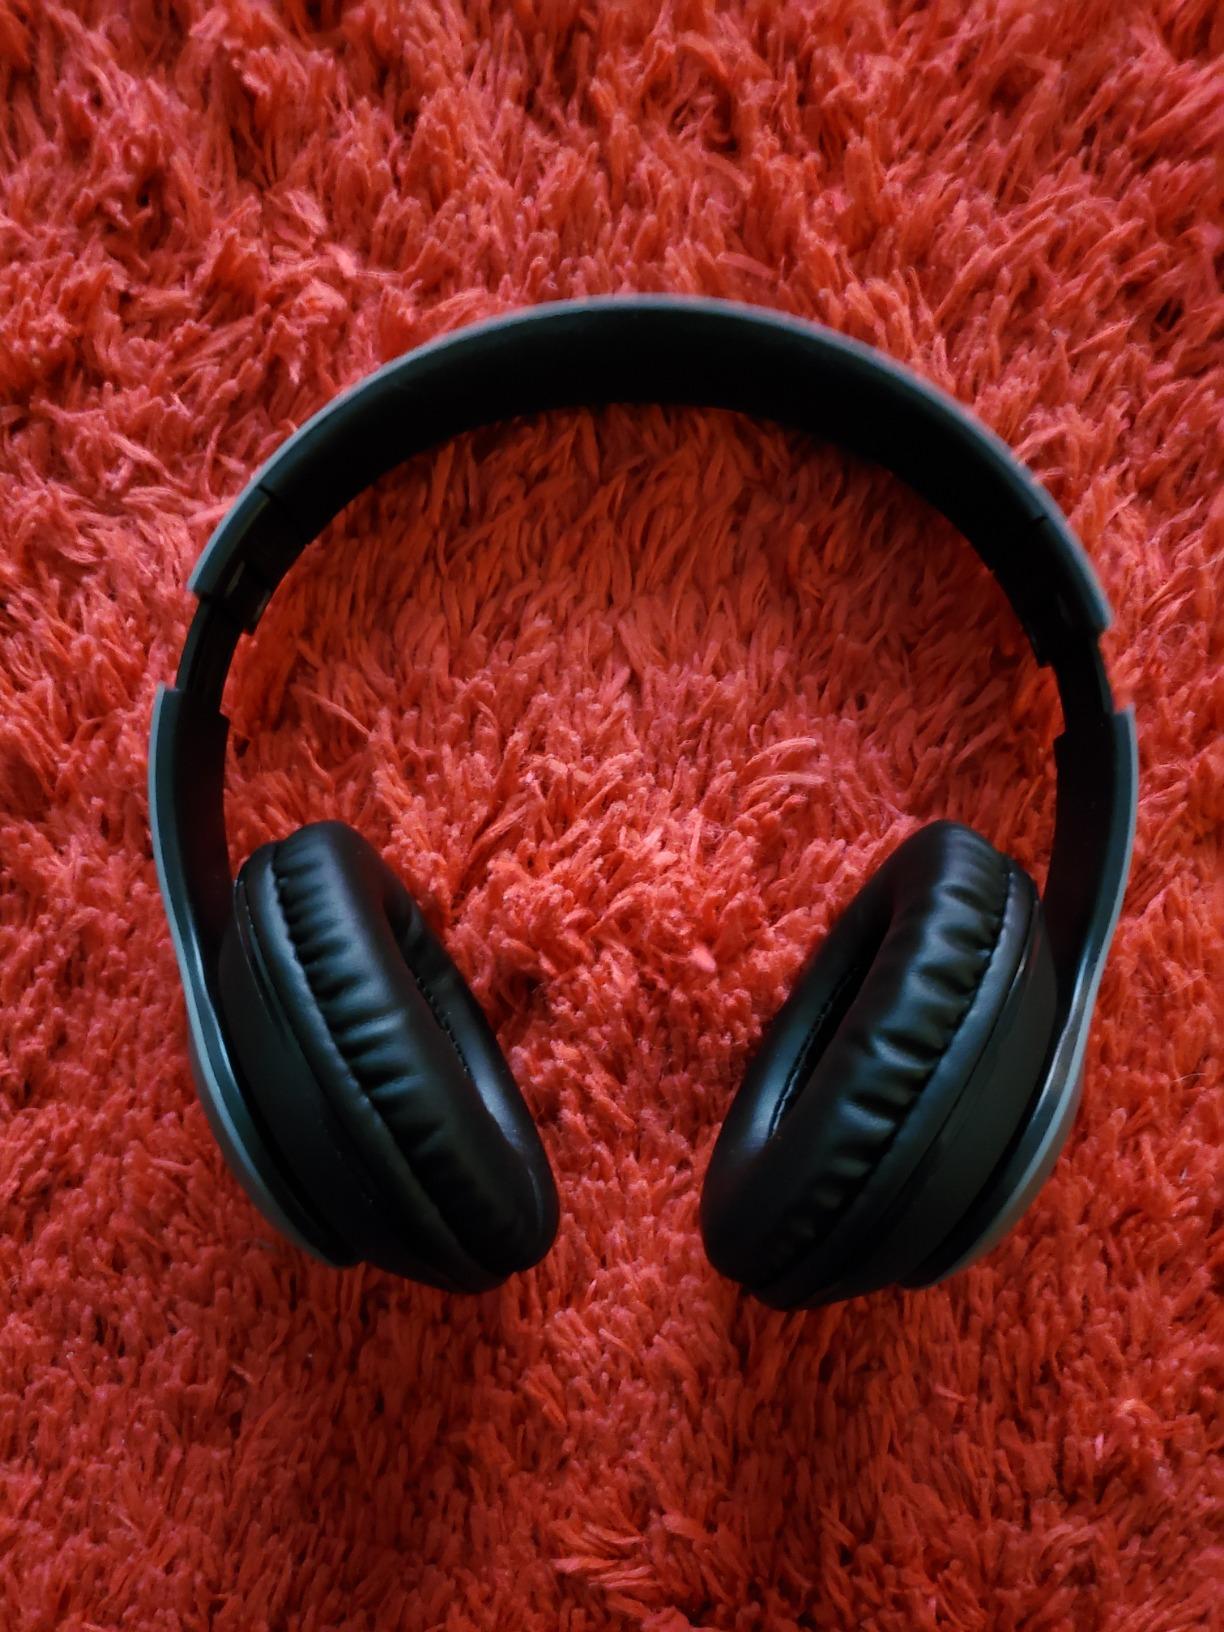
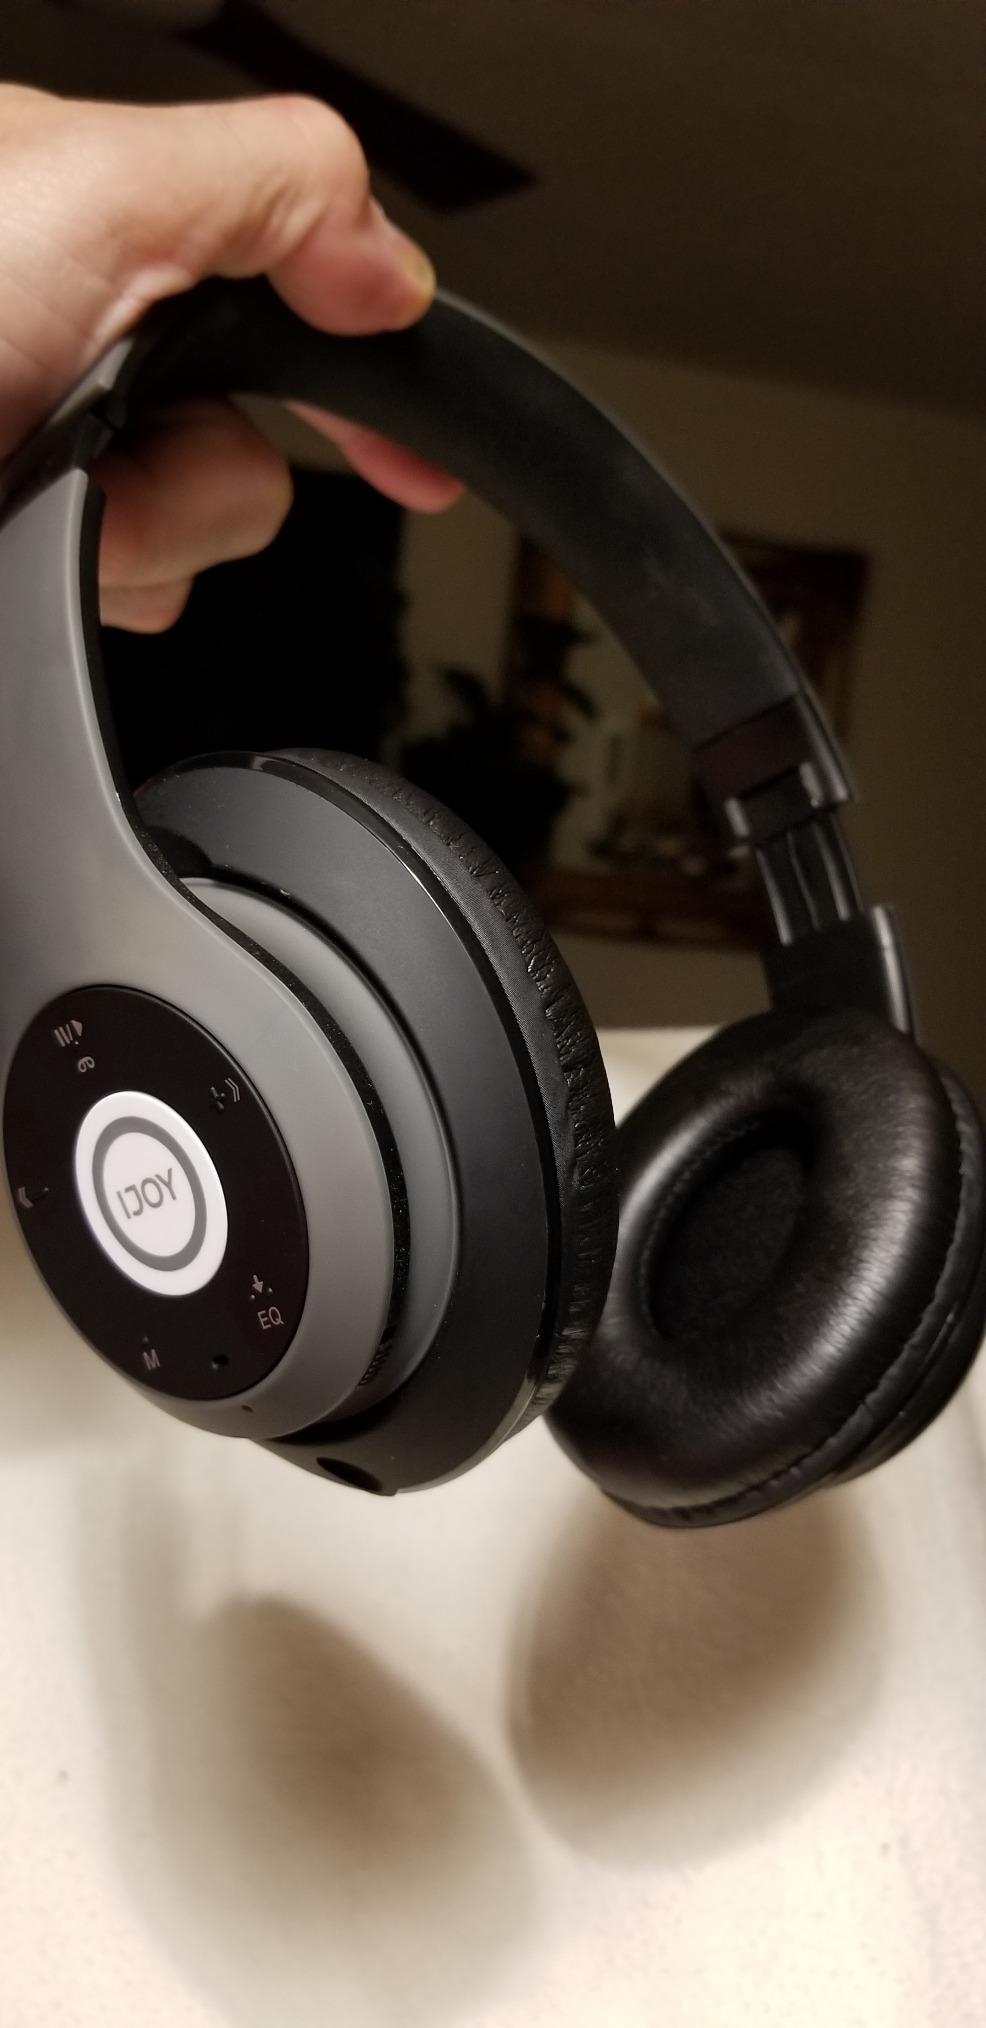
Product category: headphones
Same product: yes